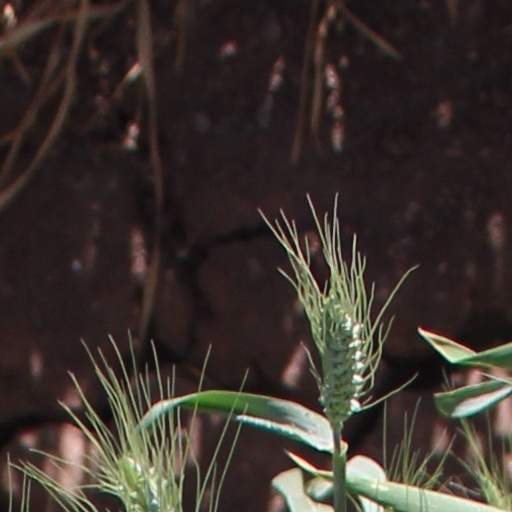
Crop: wheat